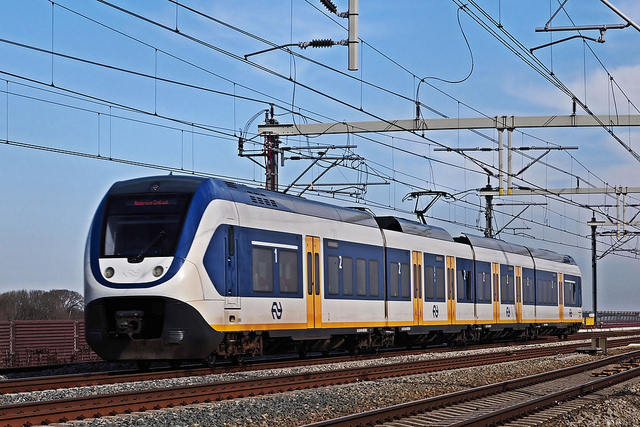
a blue and white train is coming down some tracks

An blue and yellow electric train travels down tracks.

a blue yellow and white train and some tracks

A silver and blue train traveling under electric tracks.